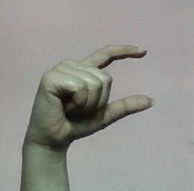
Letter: dal